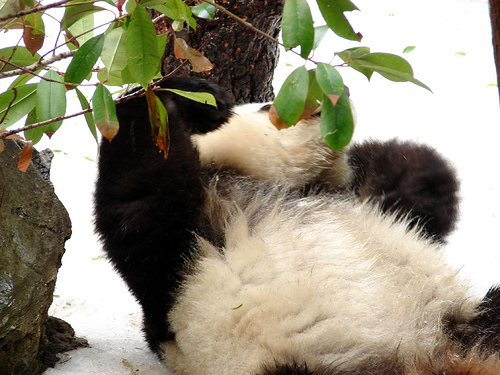
Label: pandas